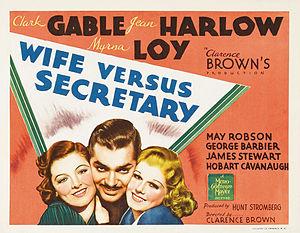
Clarence Brown est un monteur, producteur et réalisateur américain, né le 10 mai 1890 à Clinton, dans le Massachusetts, et mort le 17 août 1987 à Santa Monica, en Californie.
Sa femme et sa secrétaire, sorti en France sous le titre "Sa femme et sa dactylo", est un film américain de Clarence Brown, sorti en 1936.